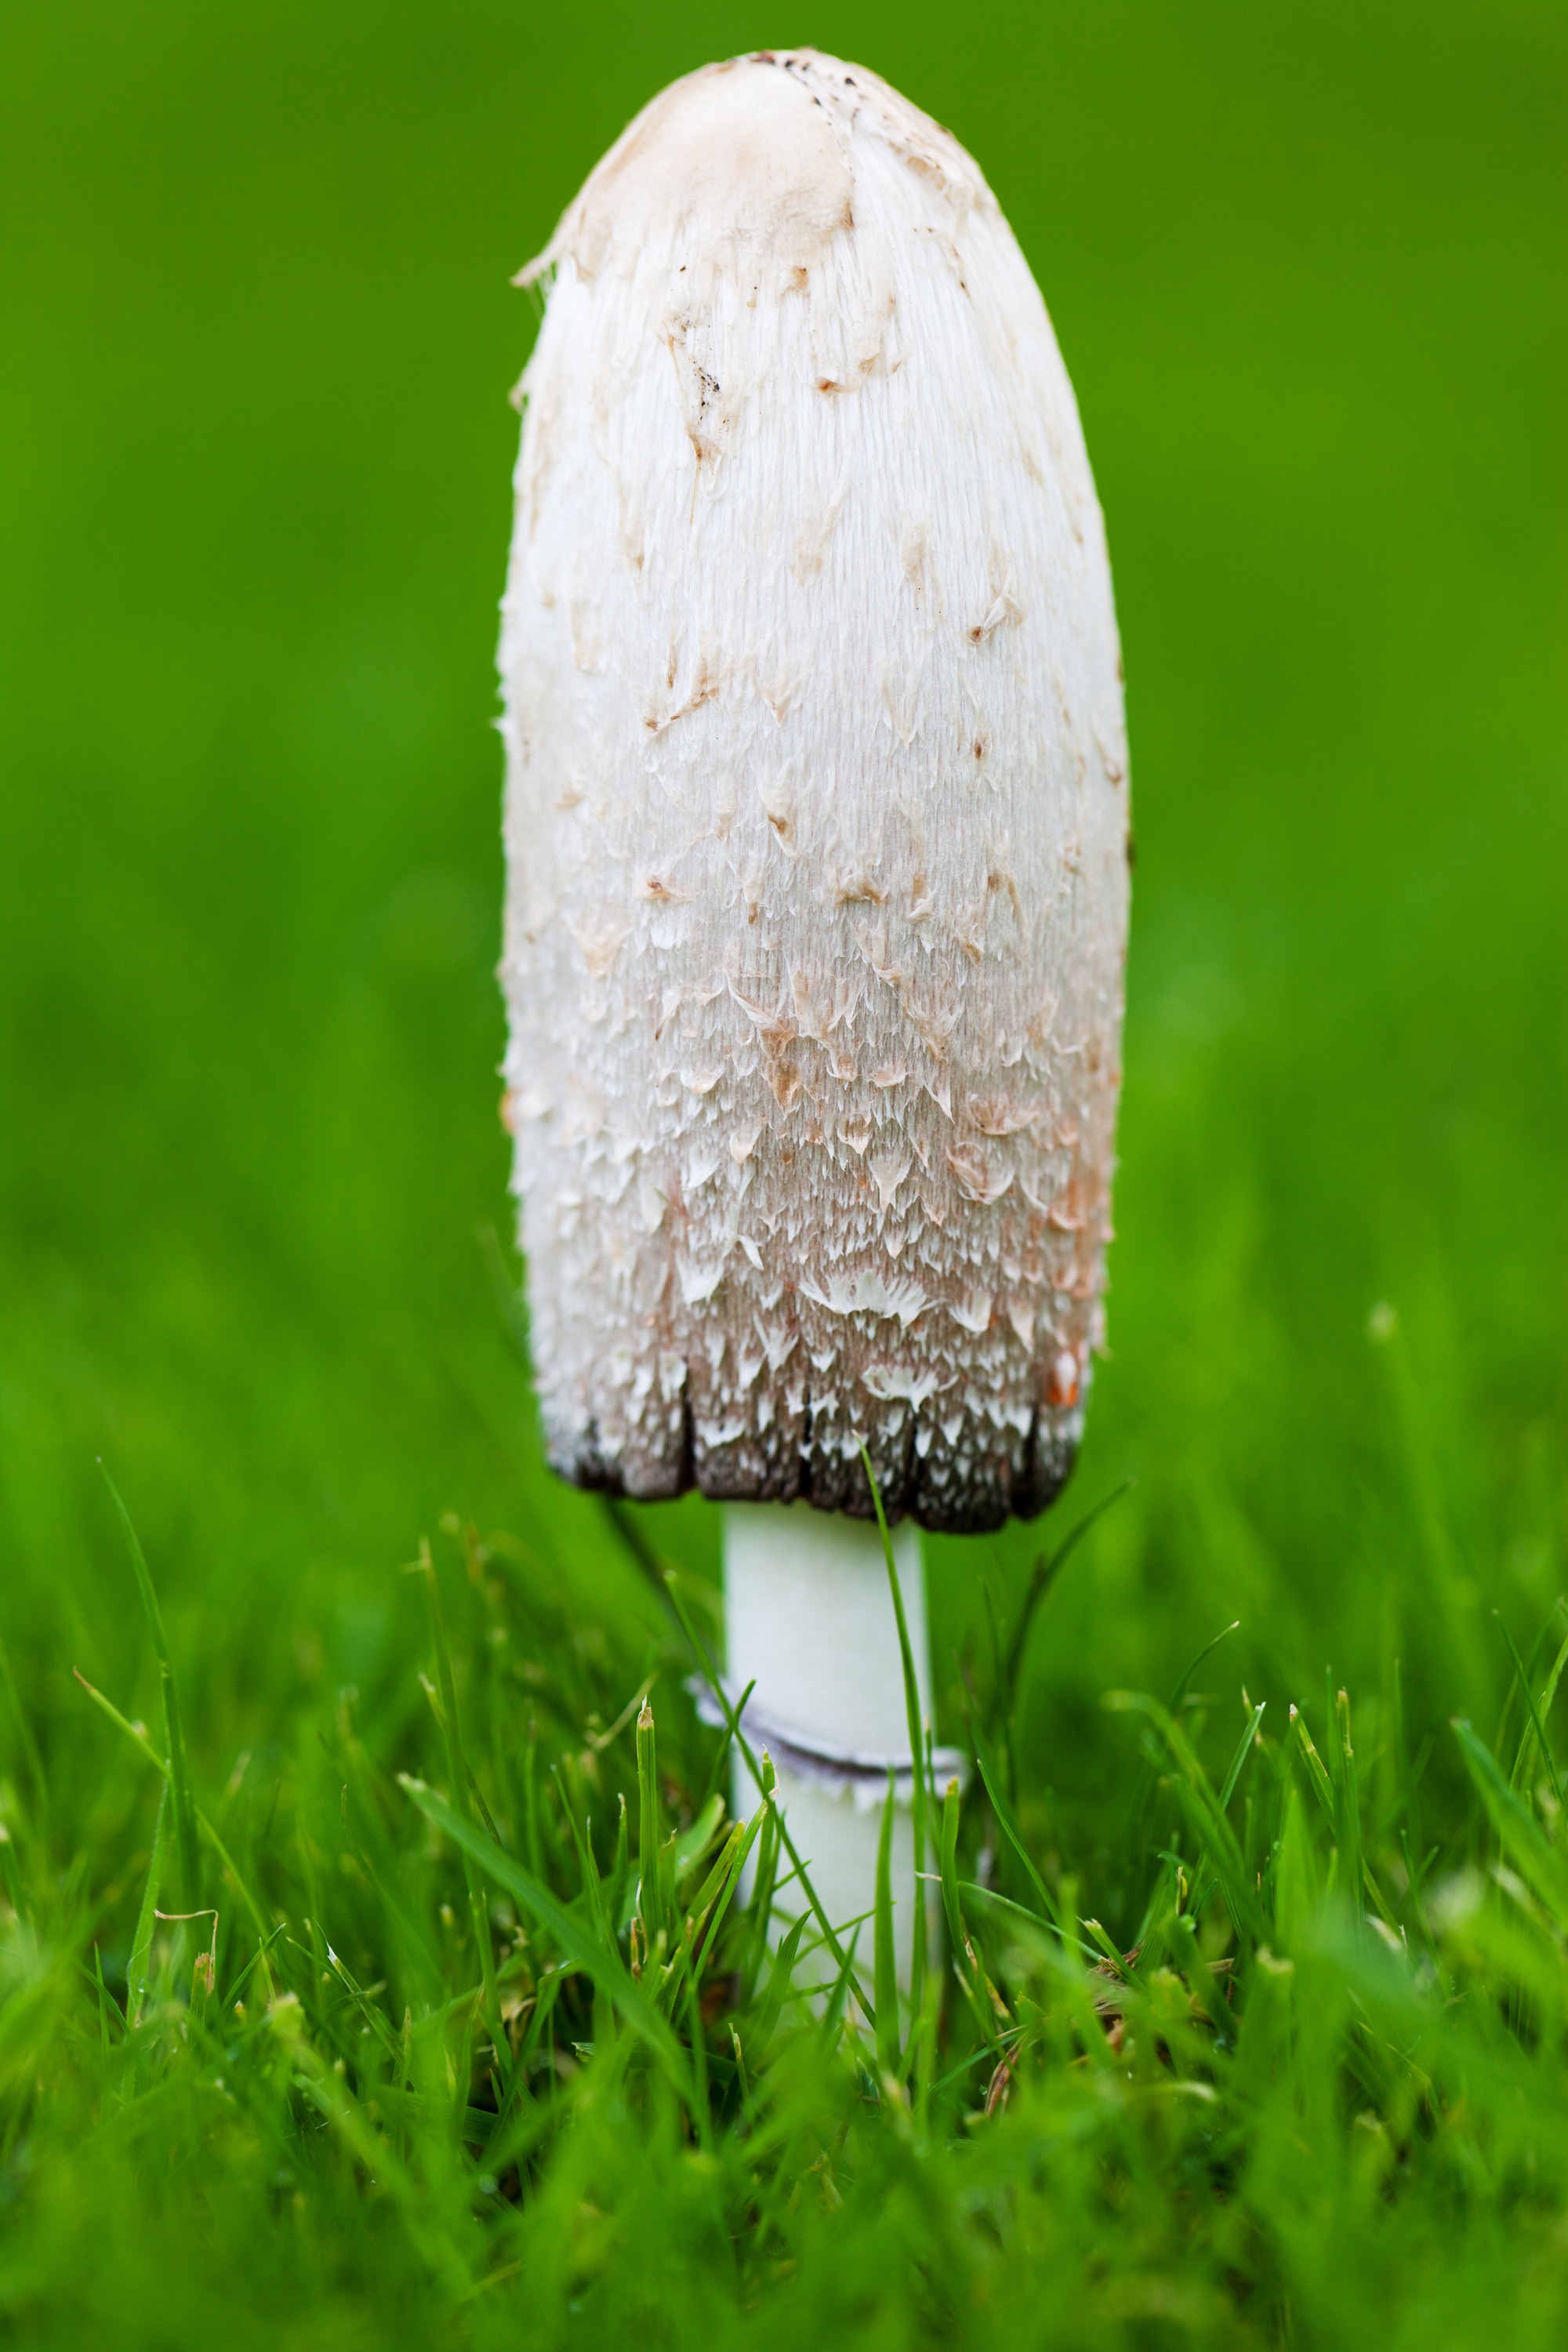
nature, grass, plant, white, lawn, meadow, leaf, fall, flower, food, green, macro, grow, autumn, park, soil, mushroom, close up, outdoors, fungus, cap, macro photography, edible mushroom, grass family, agaricaceae, penny bun